Bayburt Province

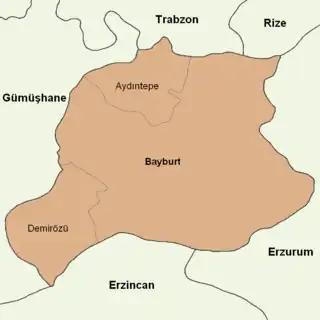

Bayburt province is divided into 3 districts (capital district in bold):